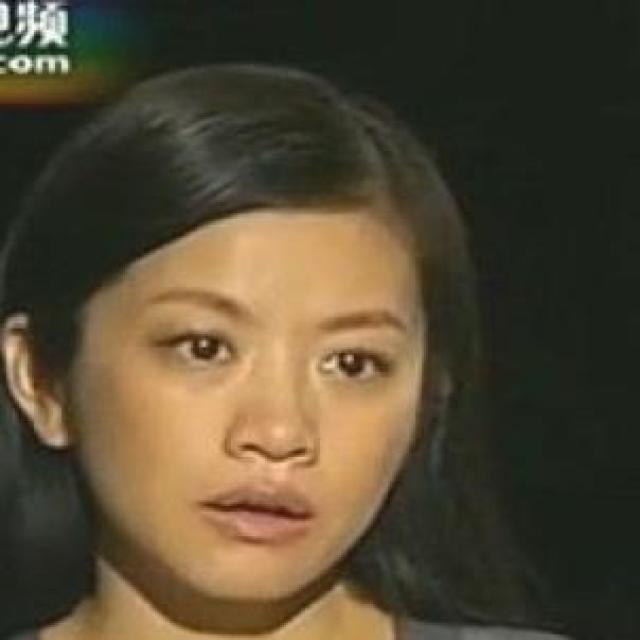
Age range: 13-20